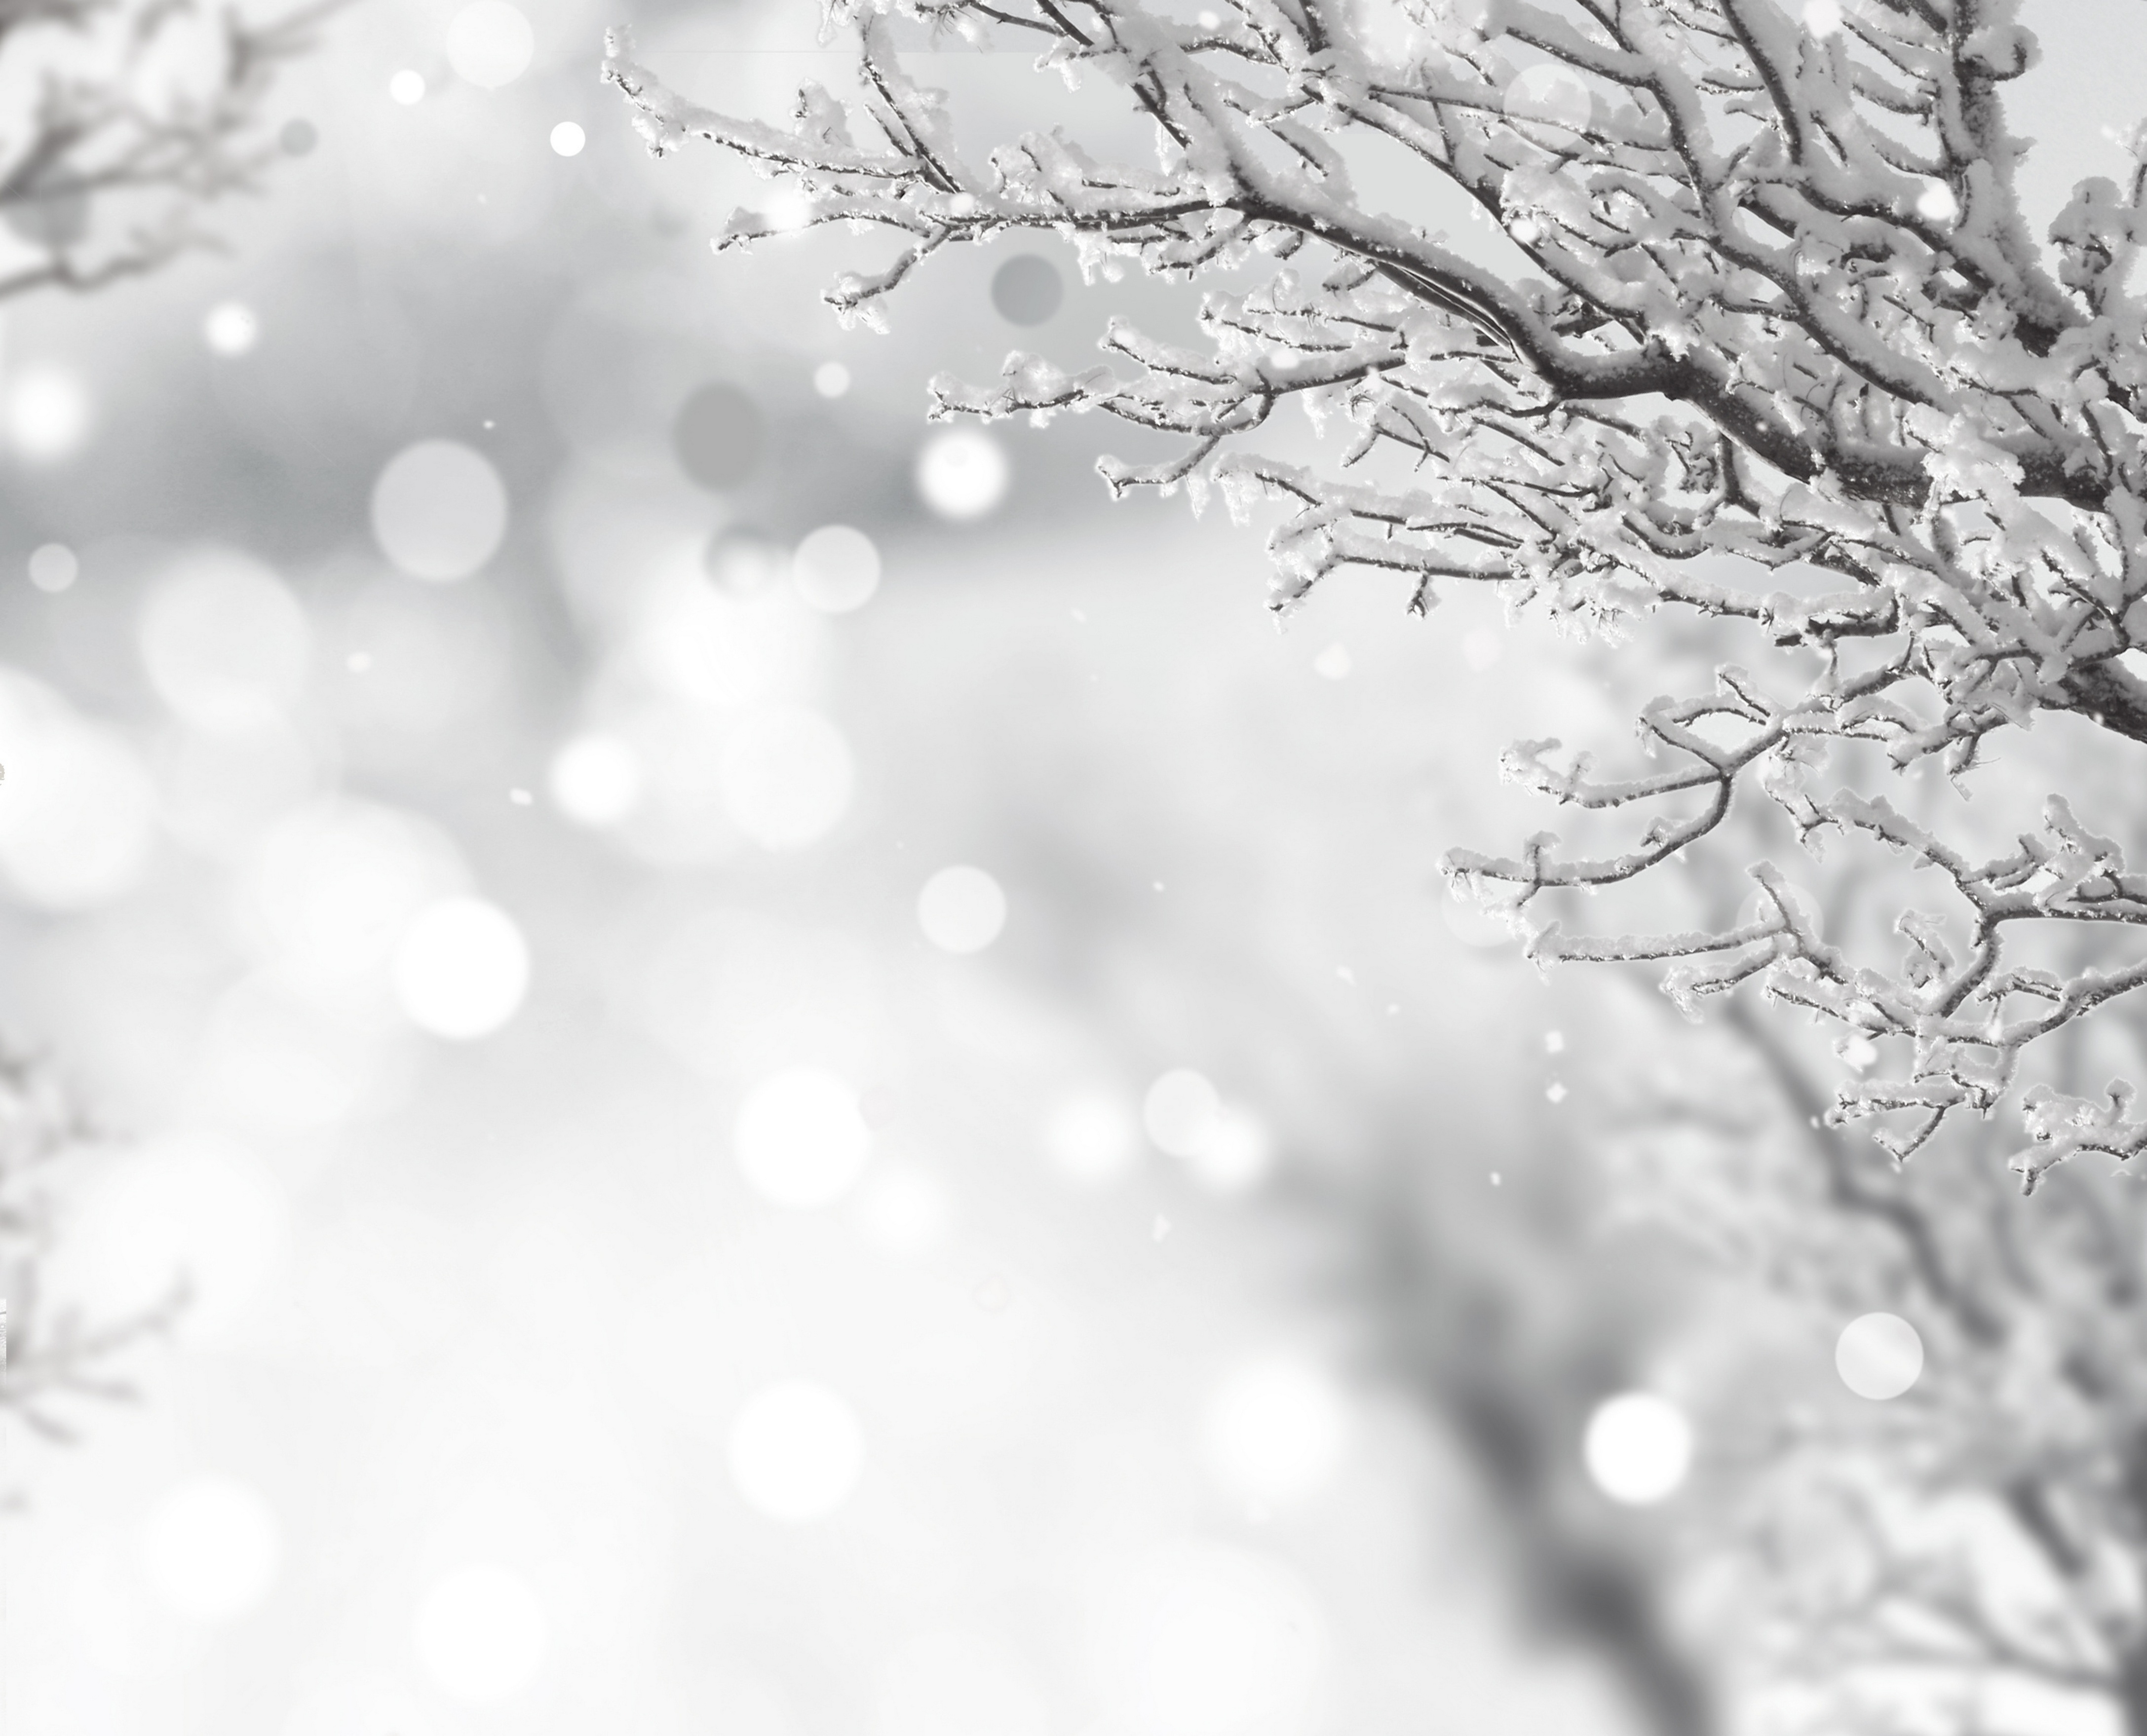
tree, branch, snow, winter, black and white, sunlight, leaf, flower, lake, frost, pond, weather, monochrome, christmas, season, sparkle, beautiful, freezing, monochrome photography, like ice, abdel rahman